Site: brandenburg
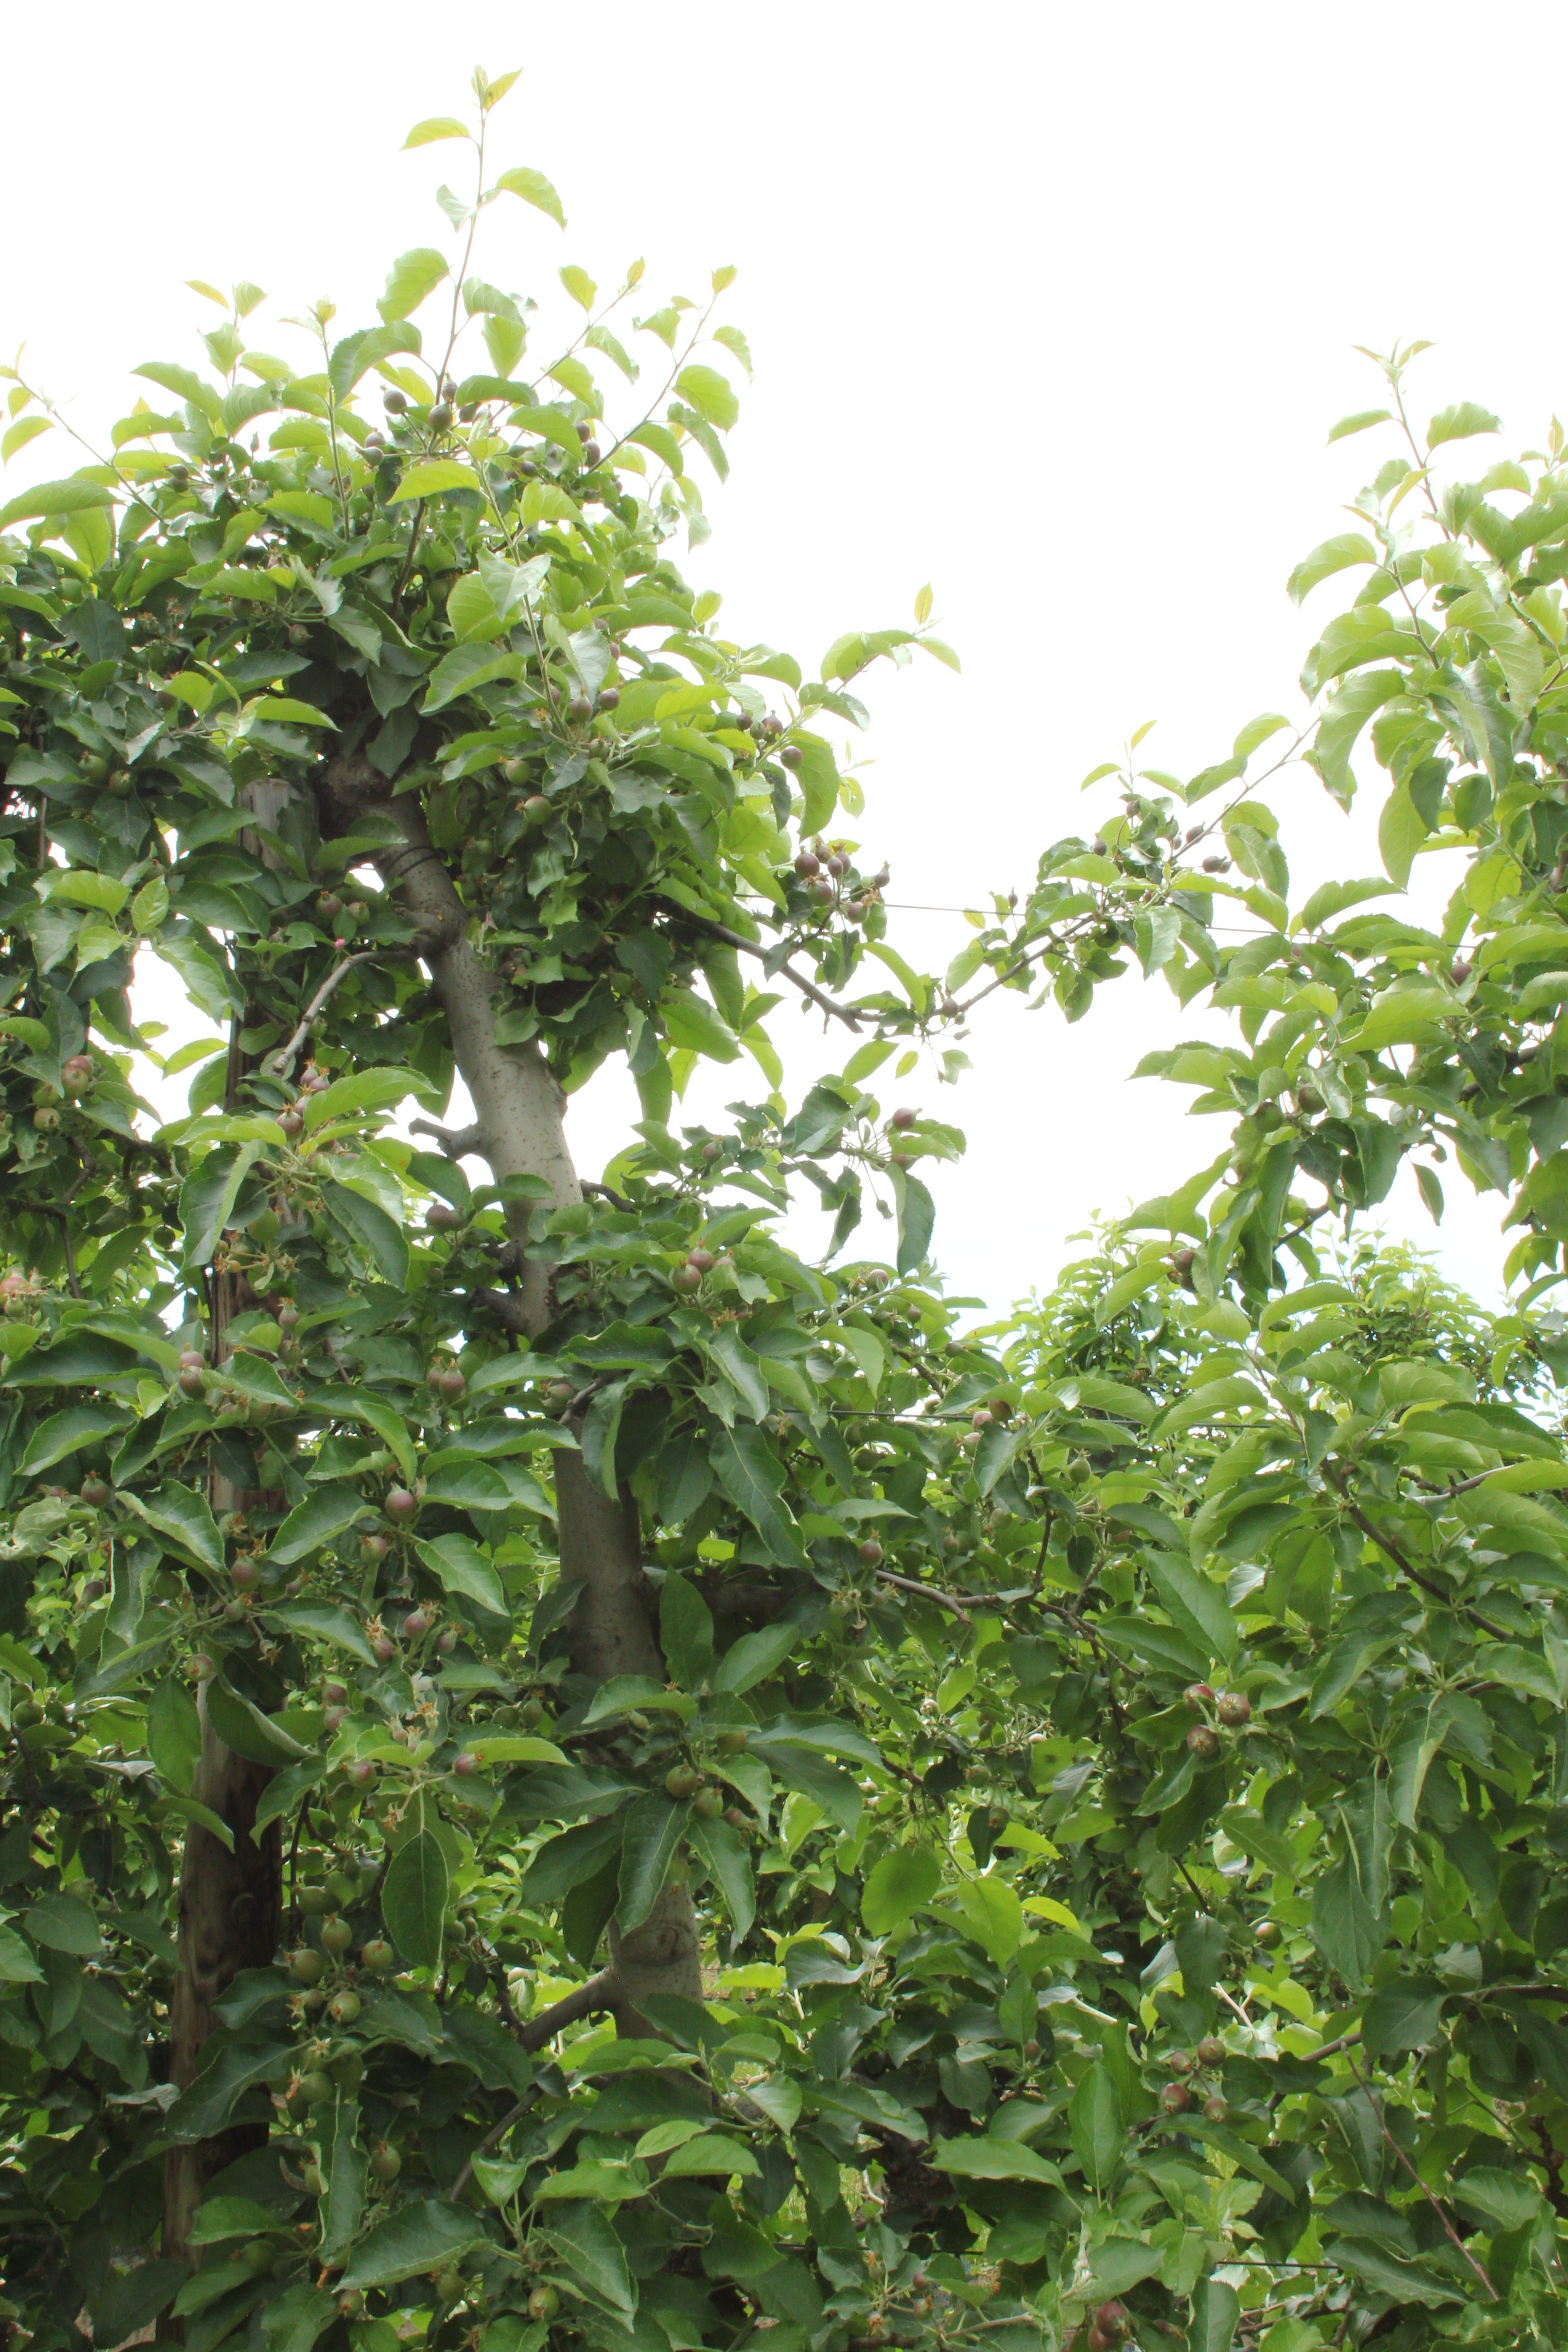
Growth stage (BBCH 72): Development of fruit